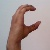
The image shows a hand gesture representing the letter 'C' in Indian Sign Language.